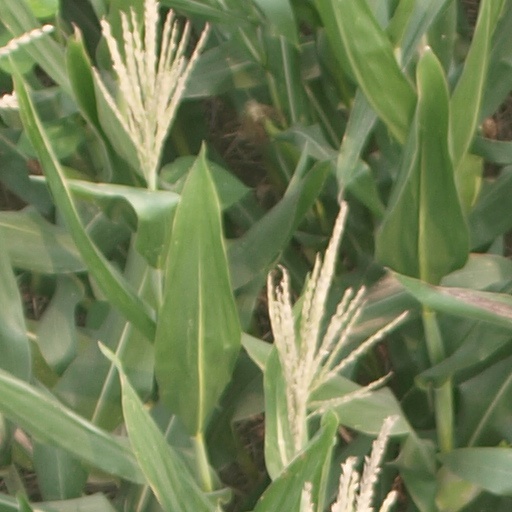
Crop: maize; corn